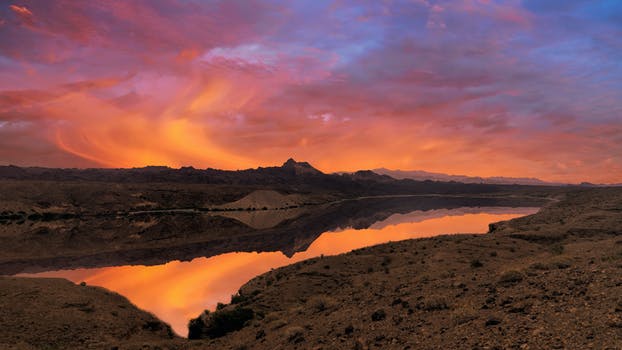
Label: No Watermark